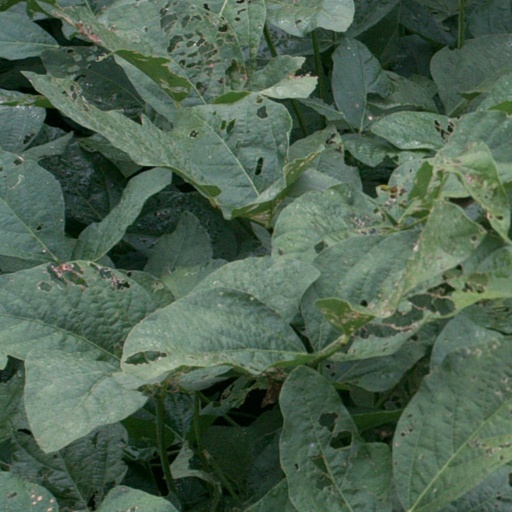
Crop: soybean